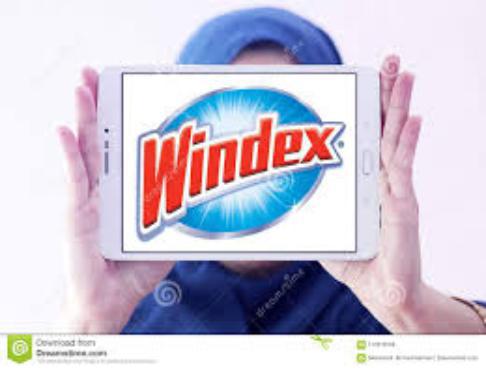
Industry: Necessities